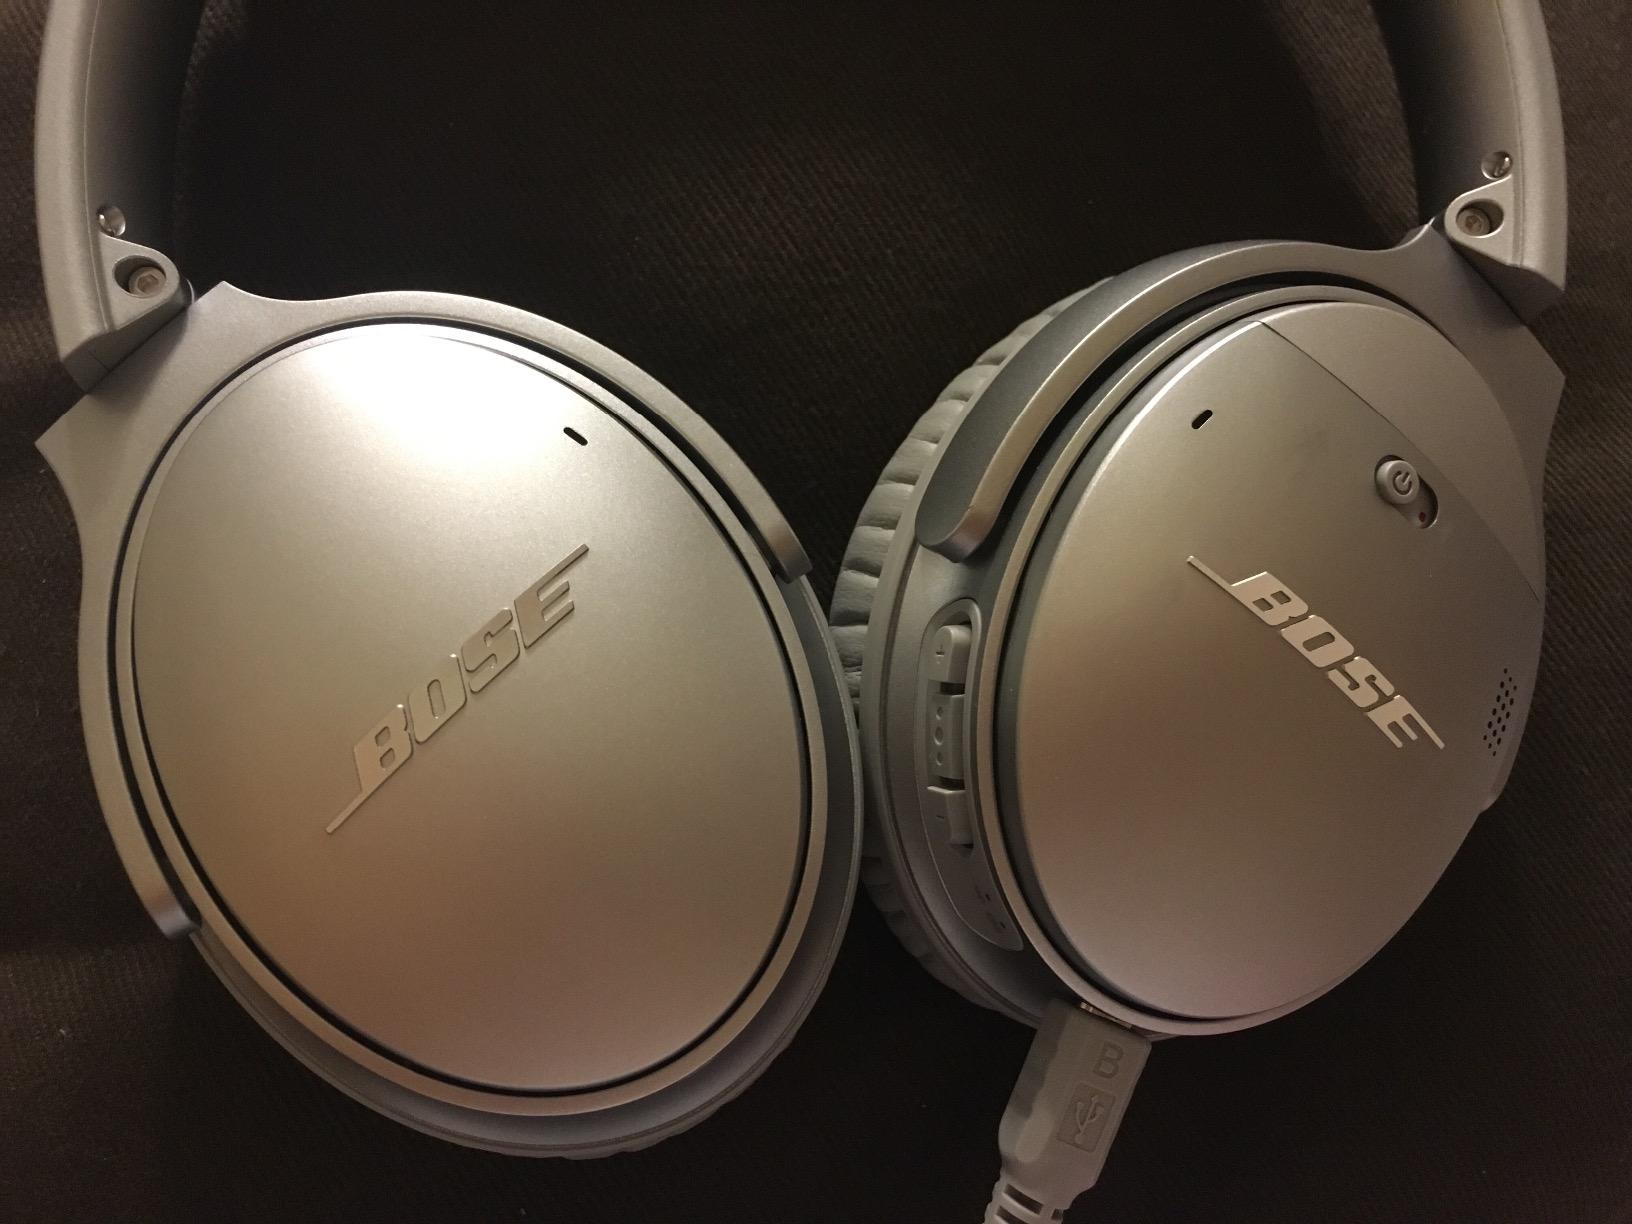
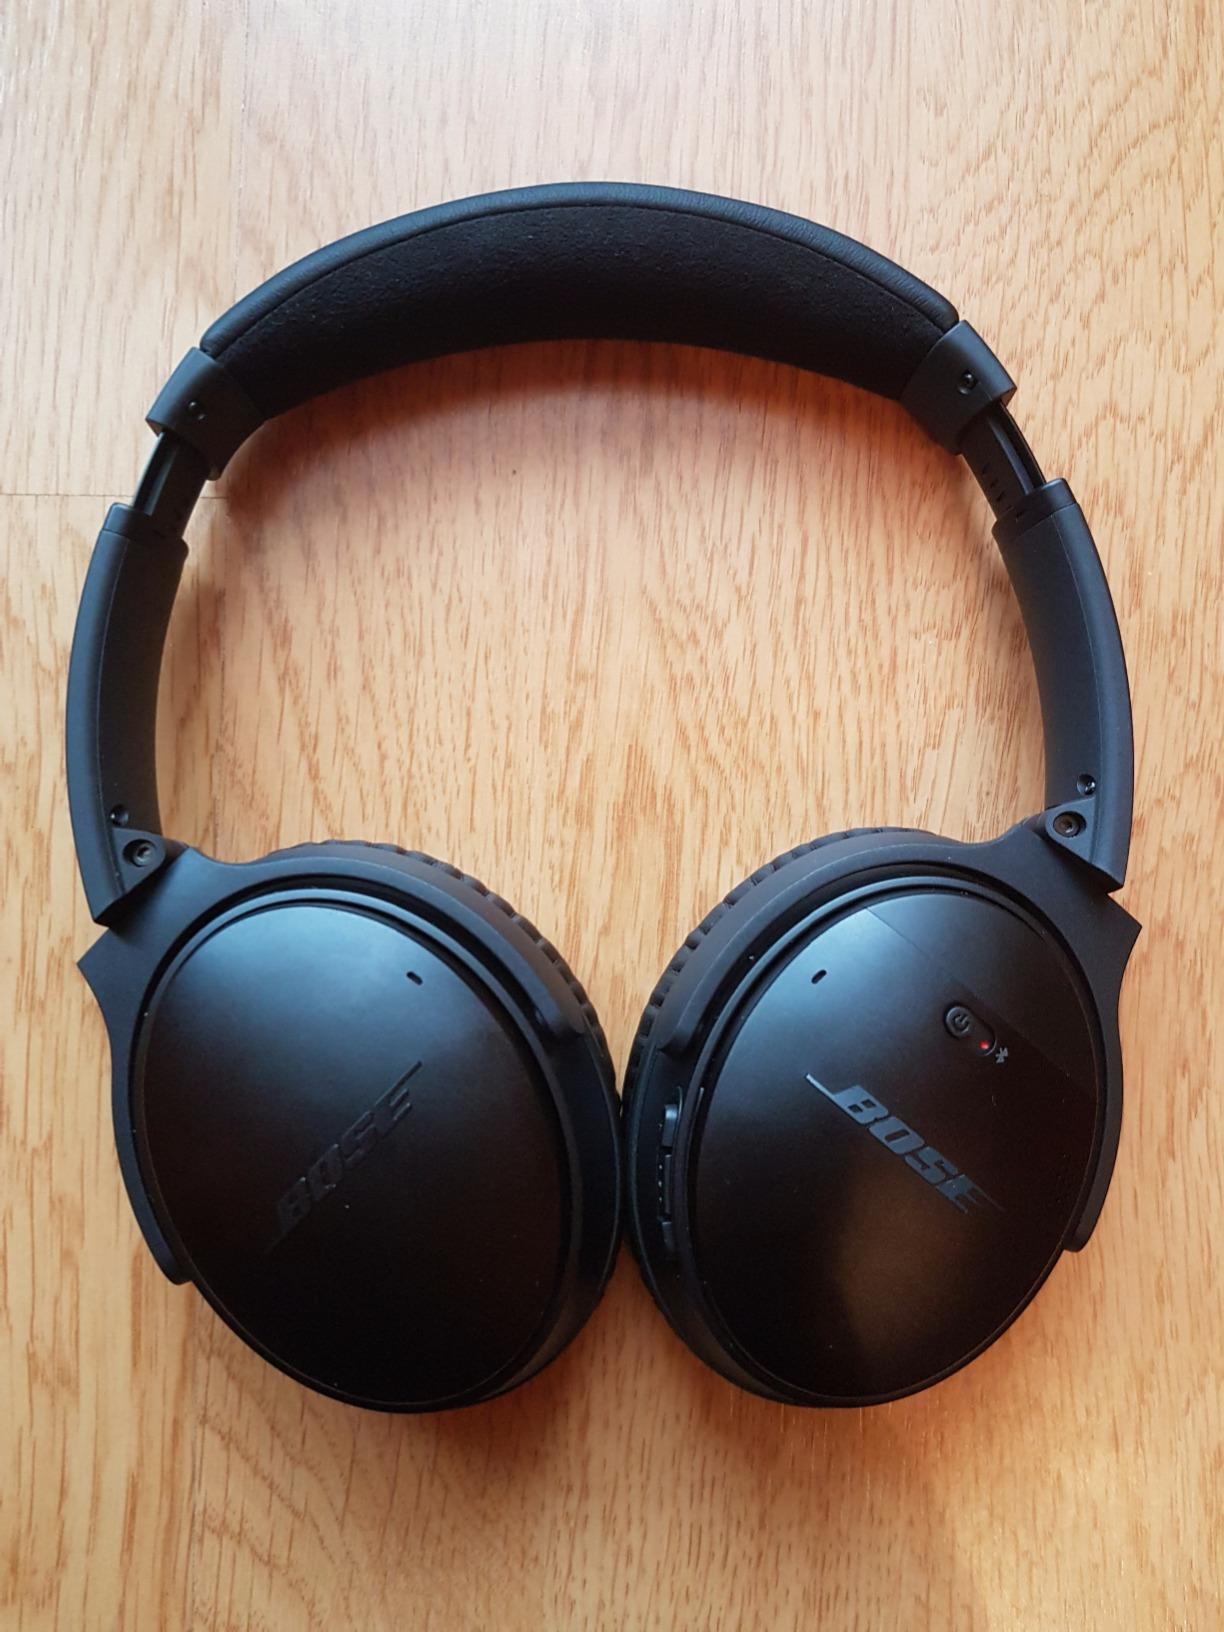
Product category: headphones
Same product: no